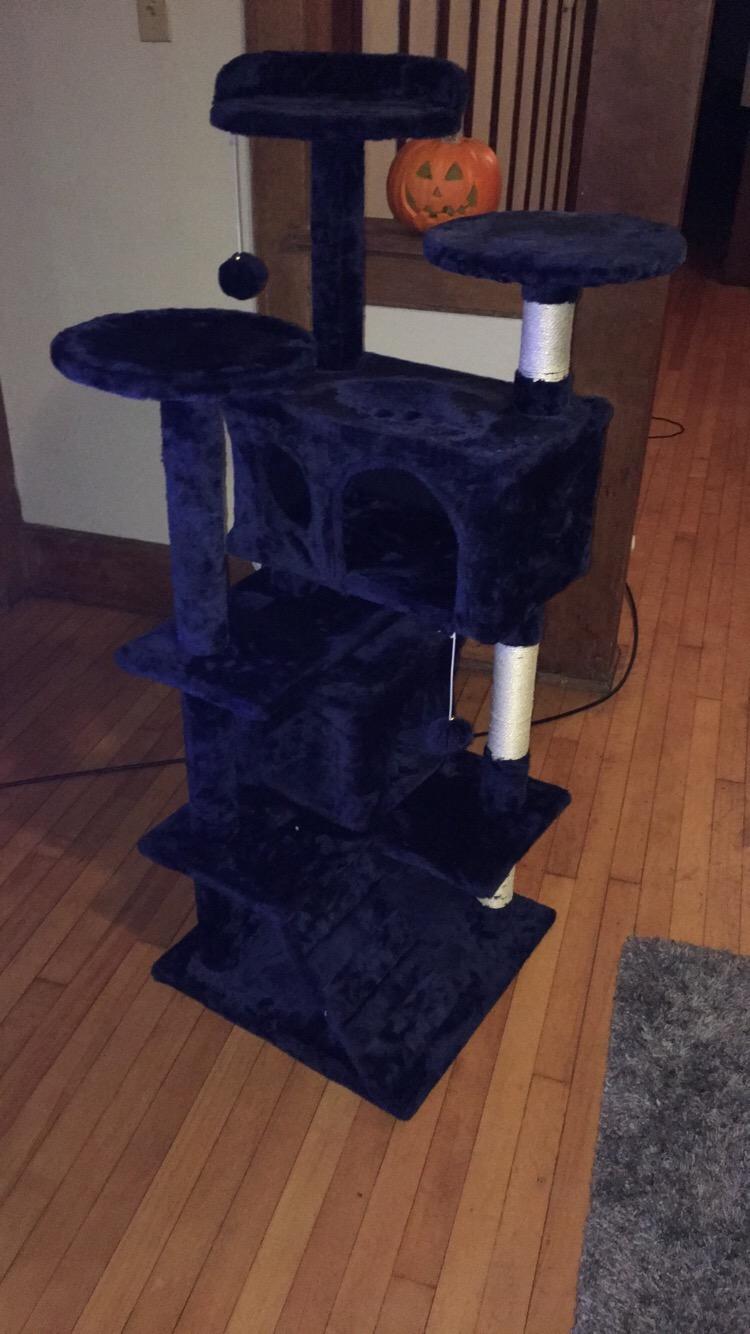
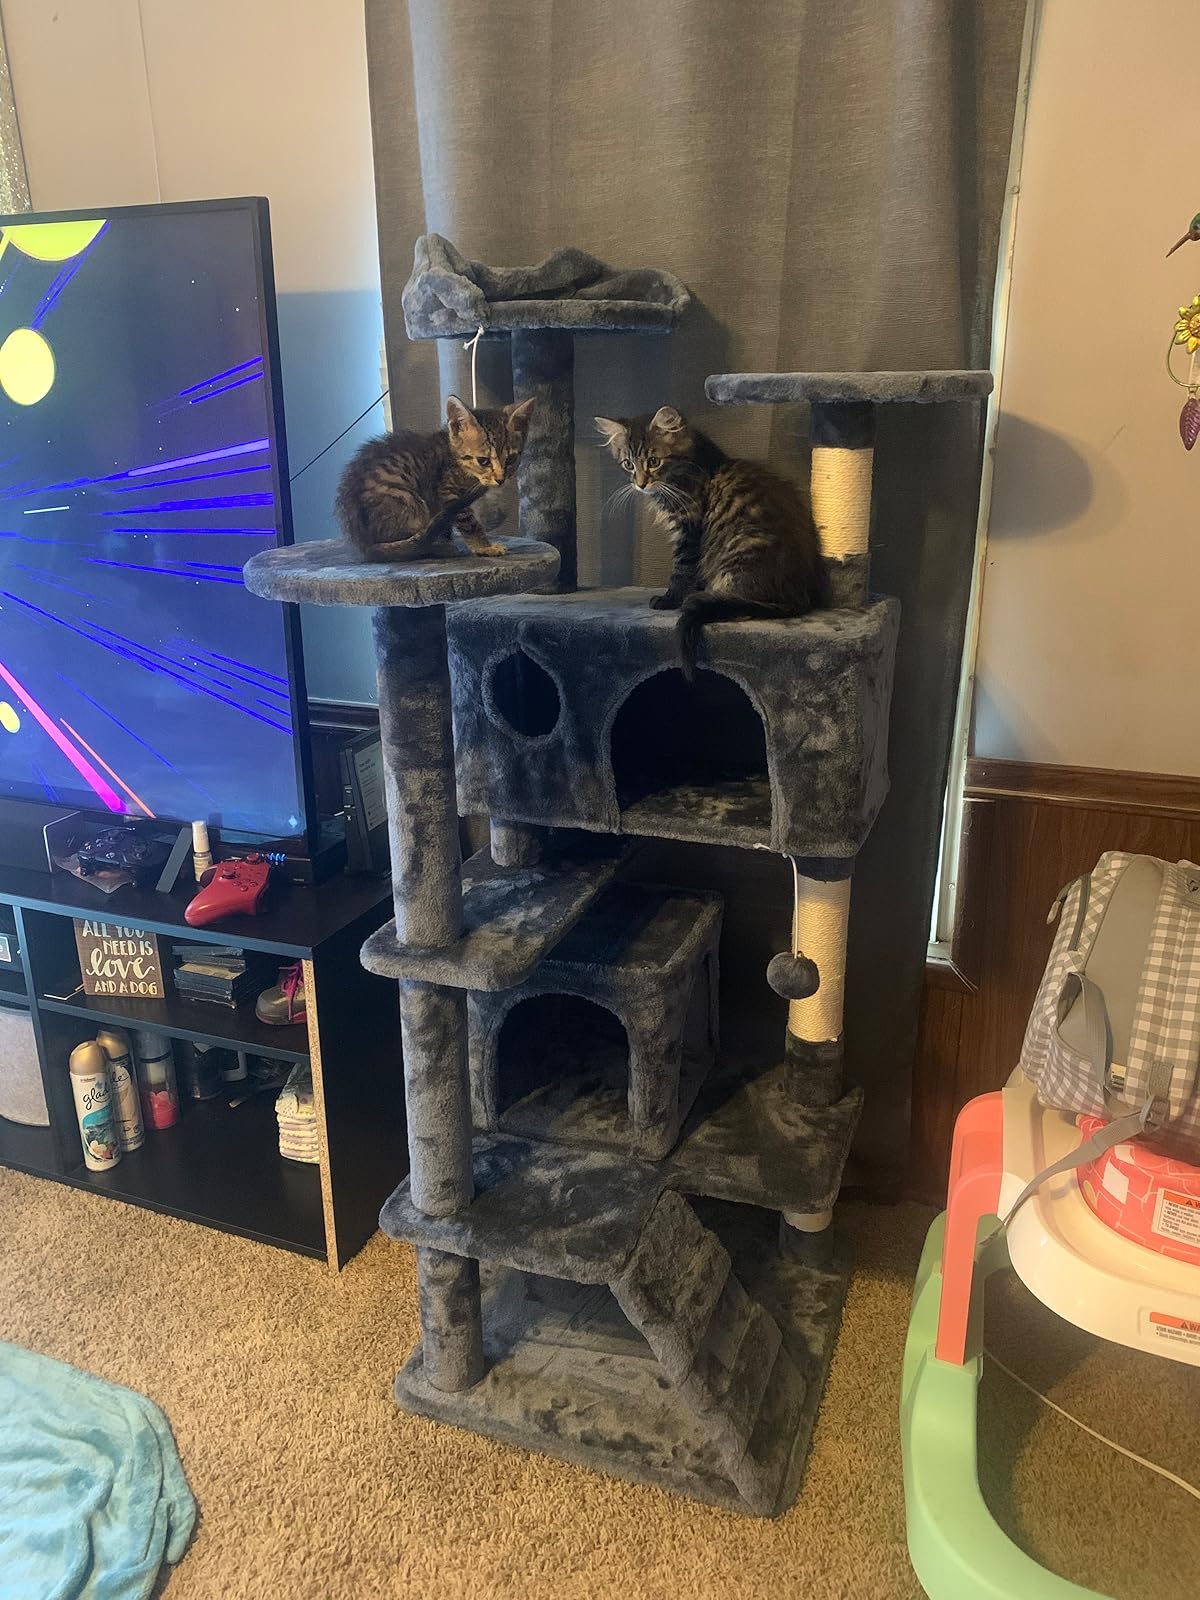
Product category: items_cat tree
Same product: no